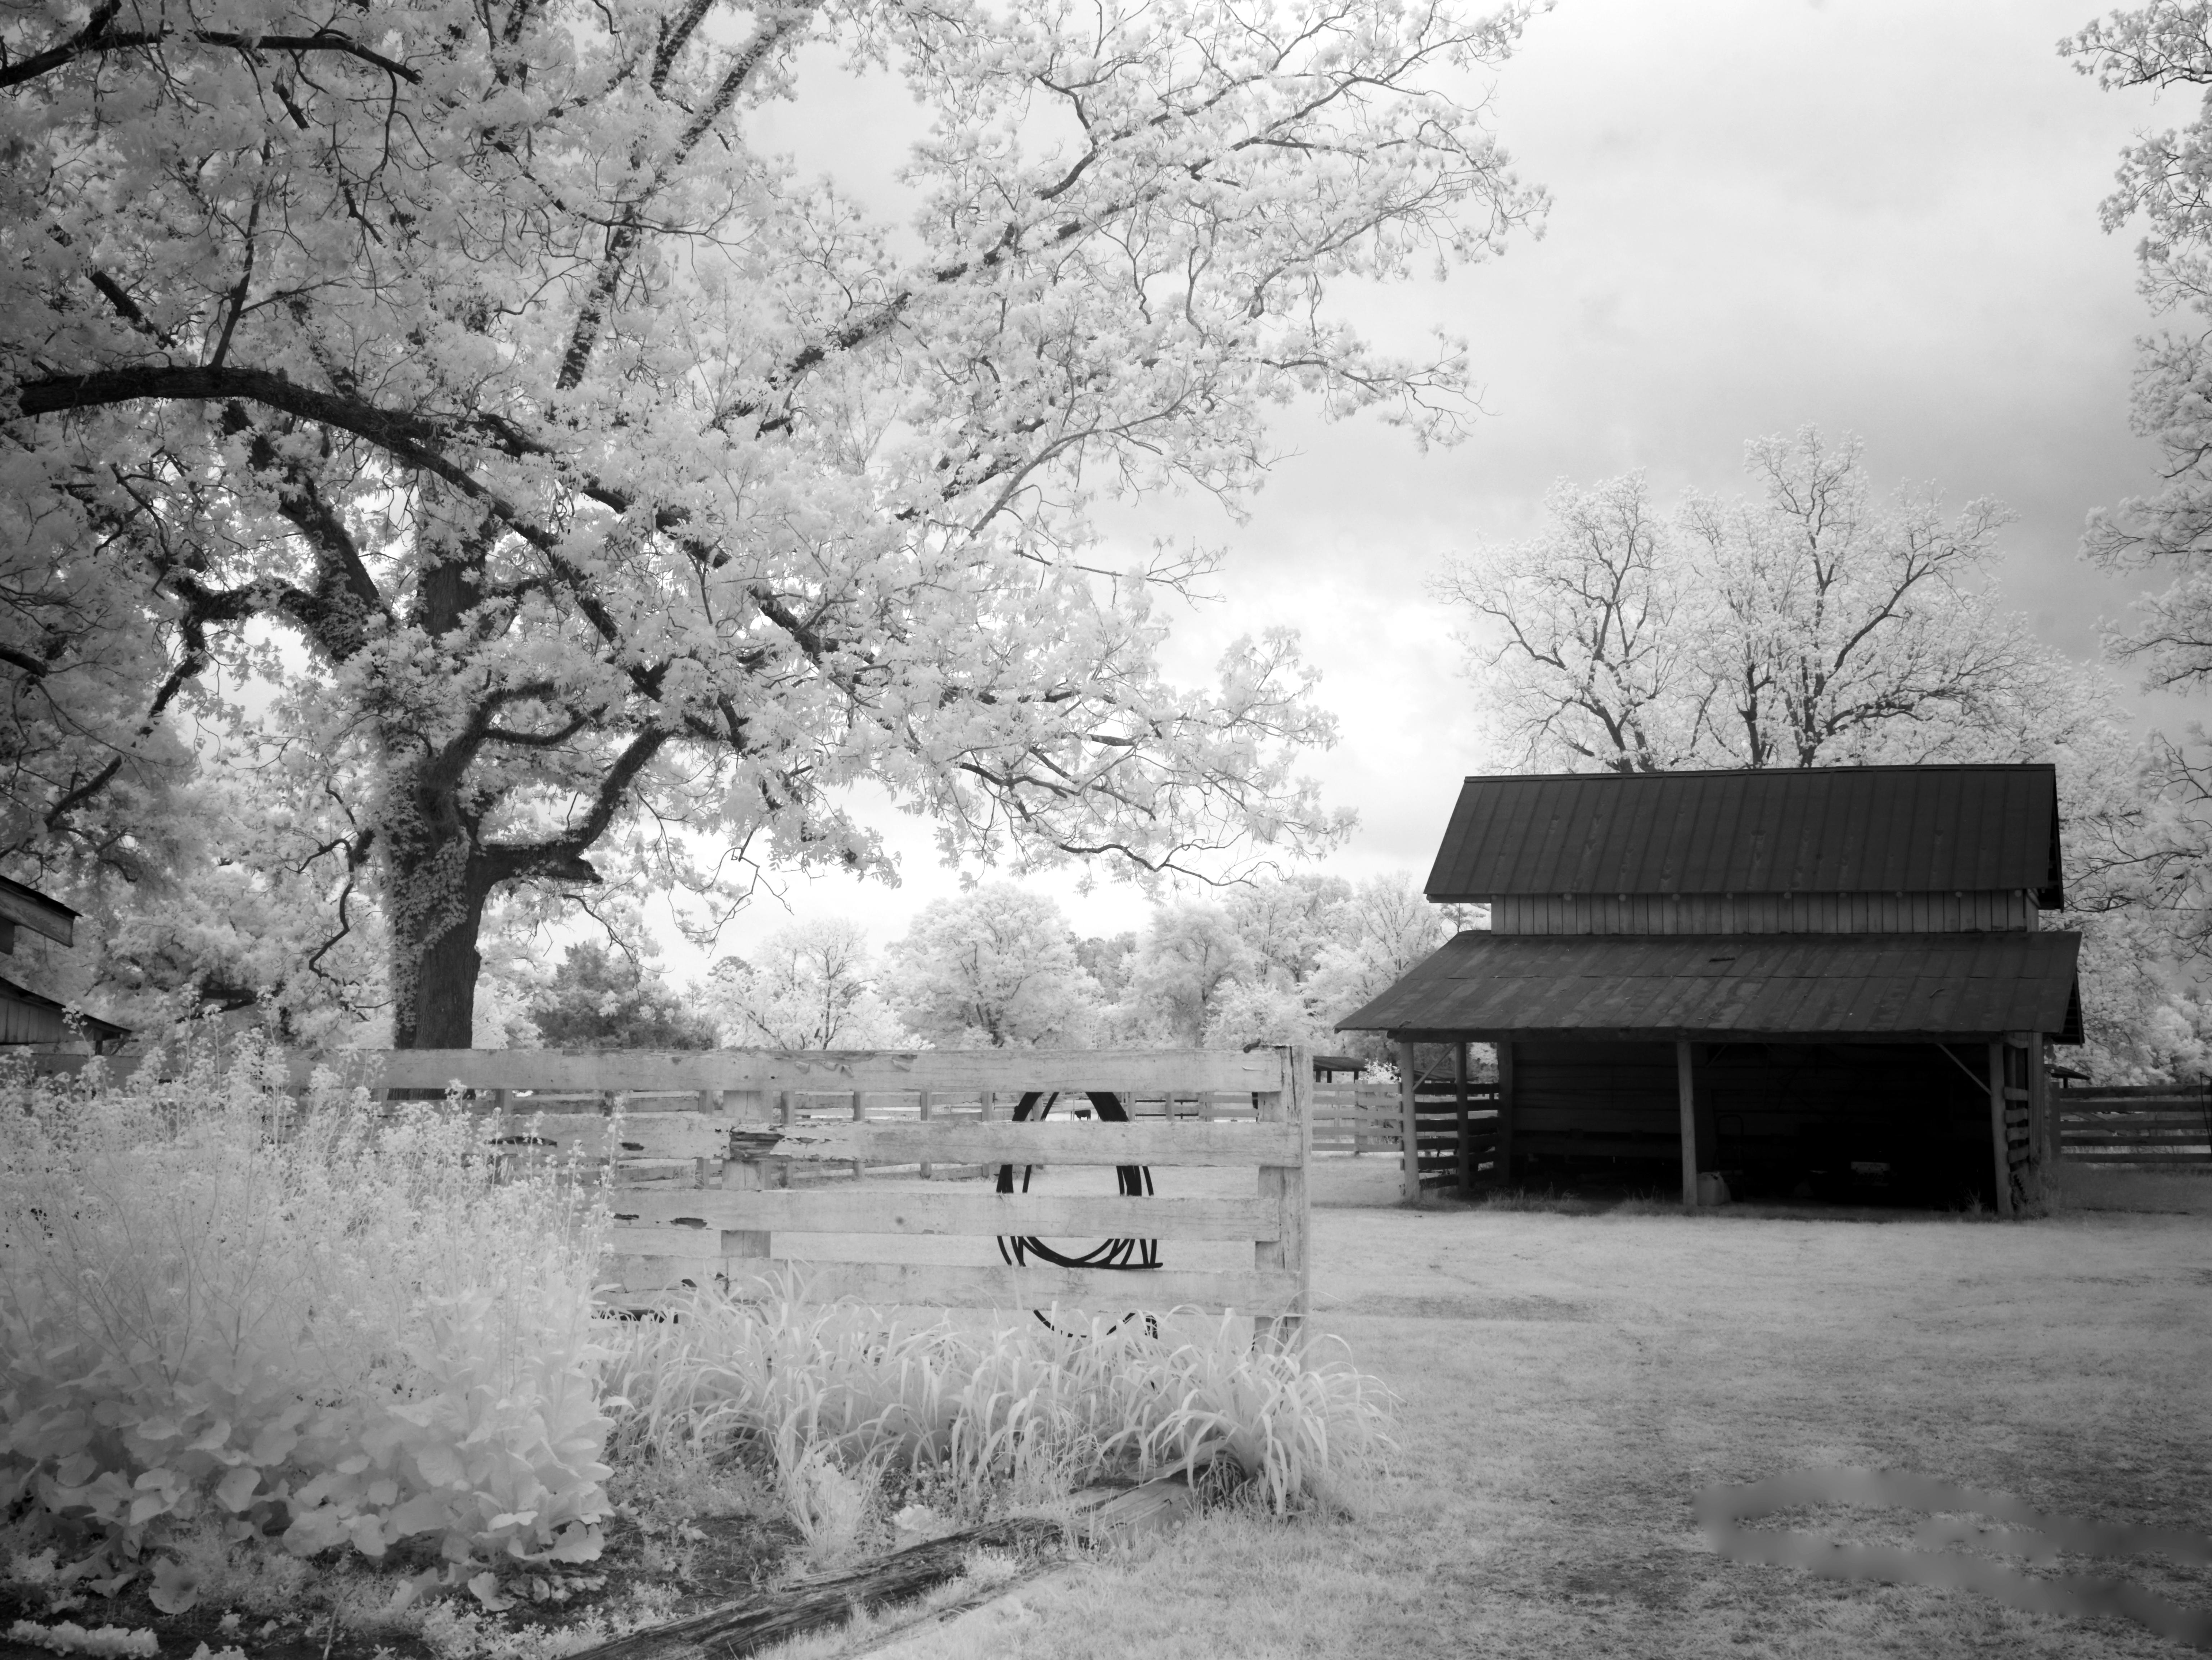
tree, snow, winter, fence, black and white, plant, white, farm, meadow, house, flower, livestock, rest, agriculture, monochrome, season, trees, stall, loneliness, sw, lasso, horse stable, carol m highsmith, infra red, alabama, ingrowing, open stable, meadowbank, monroeville, monochrome photography, atmospheric phenomenon